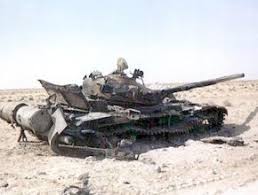
Label: Tank